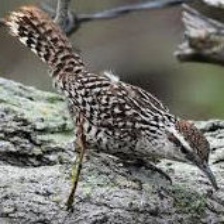
Species: FASCIATED WREN
Scientific name: CAMPYLORHYNCHUS FASCIATUS